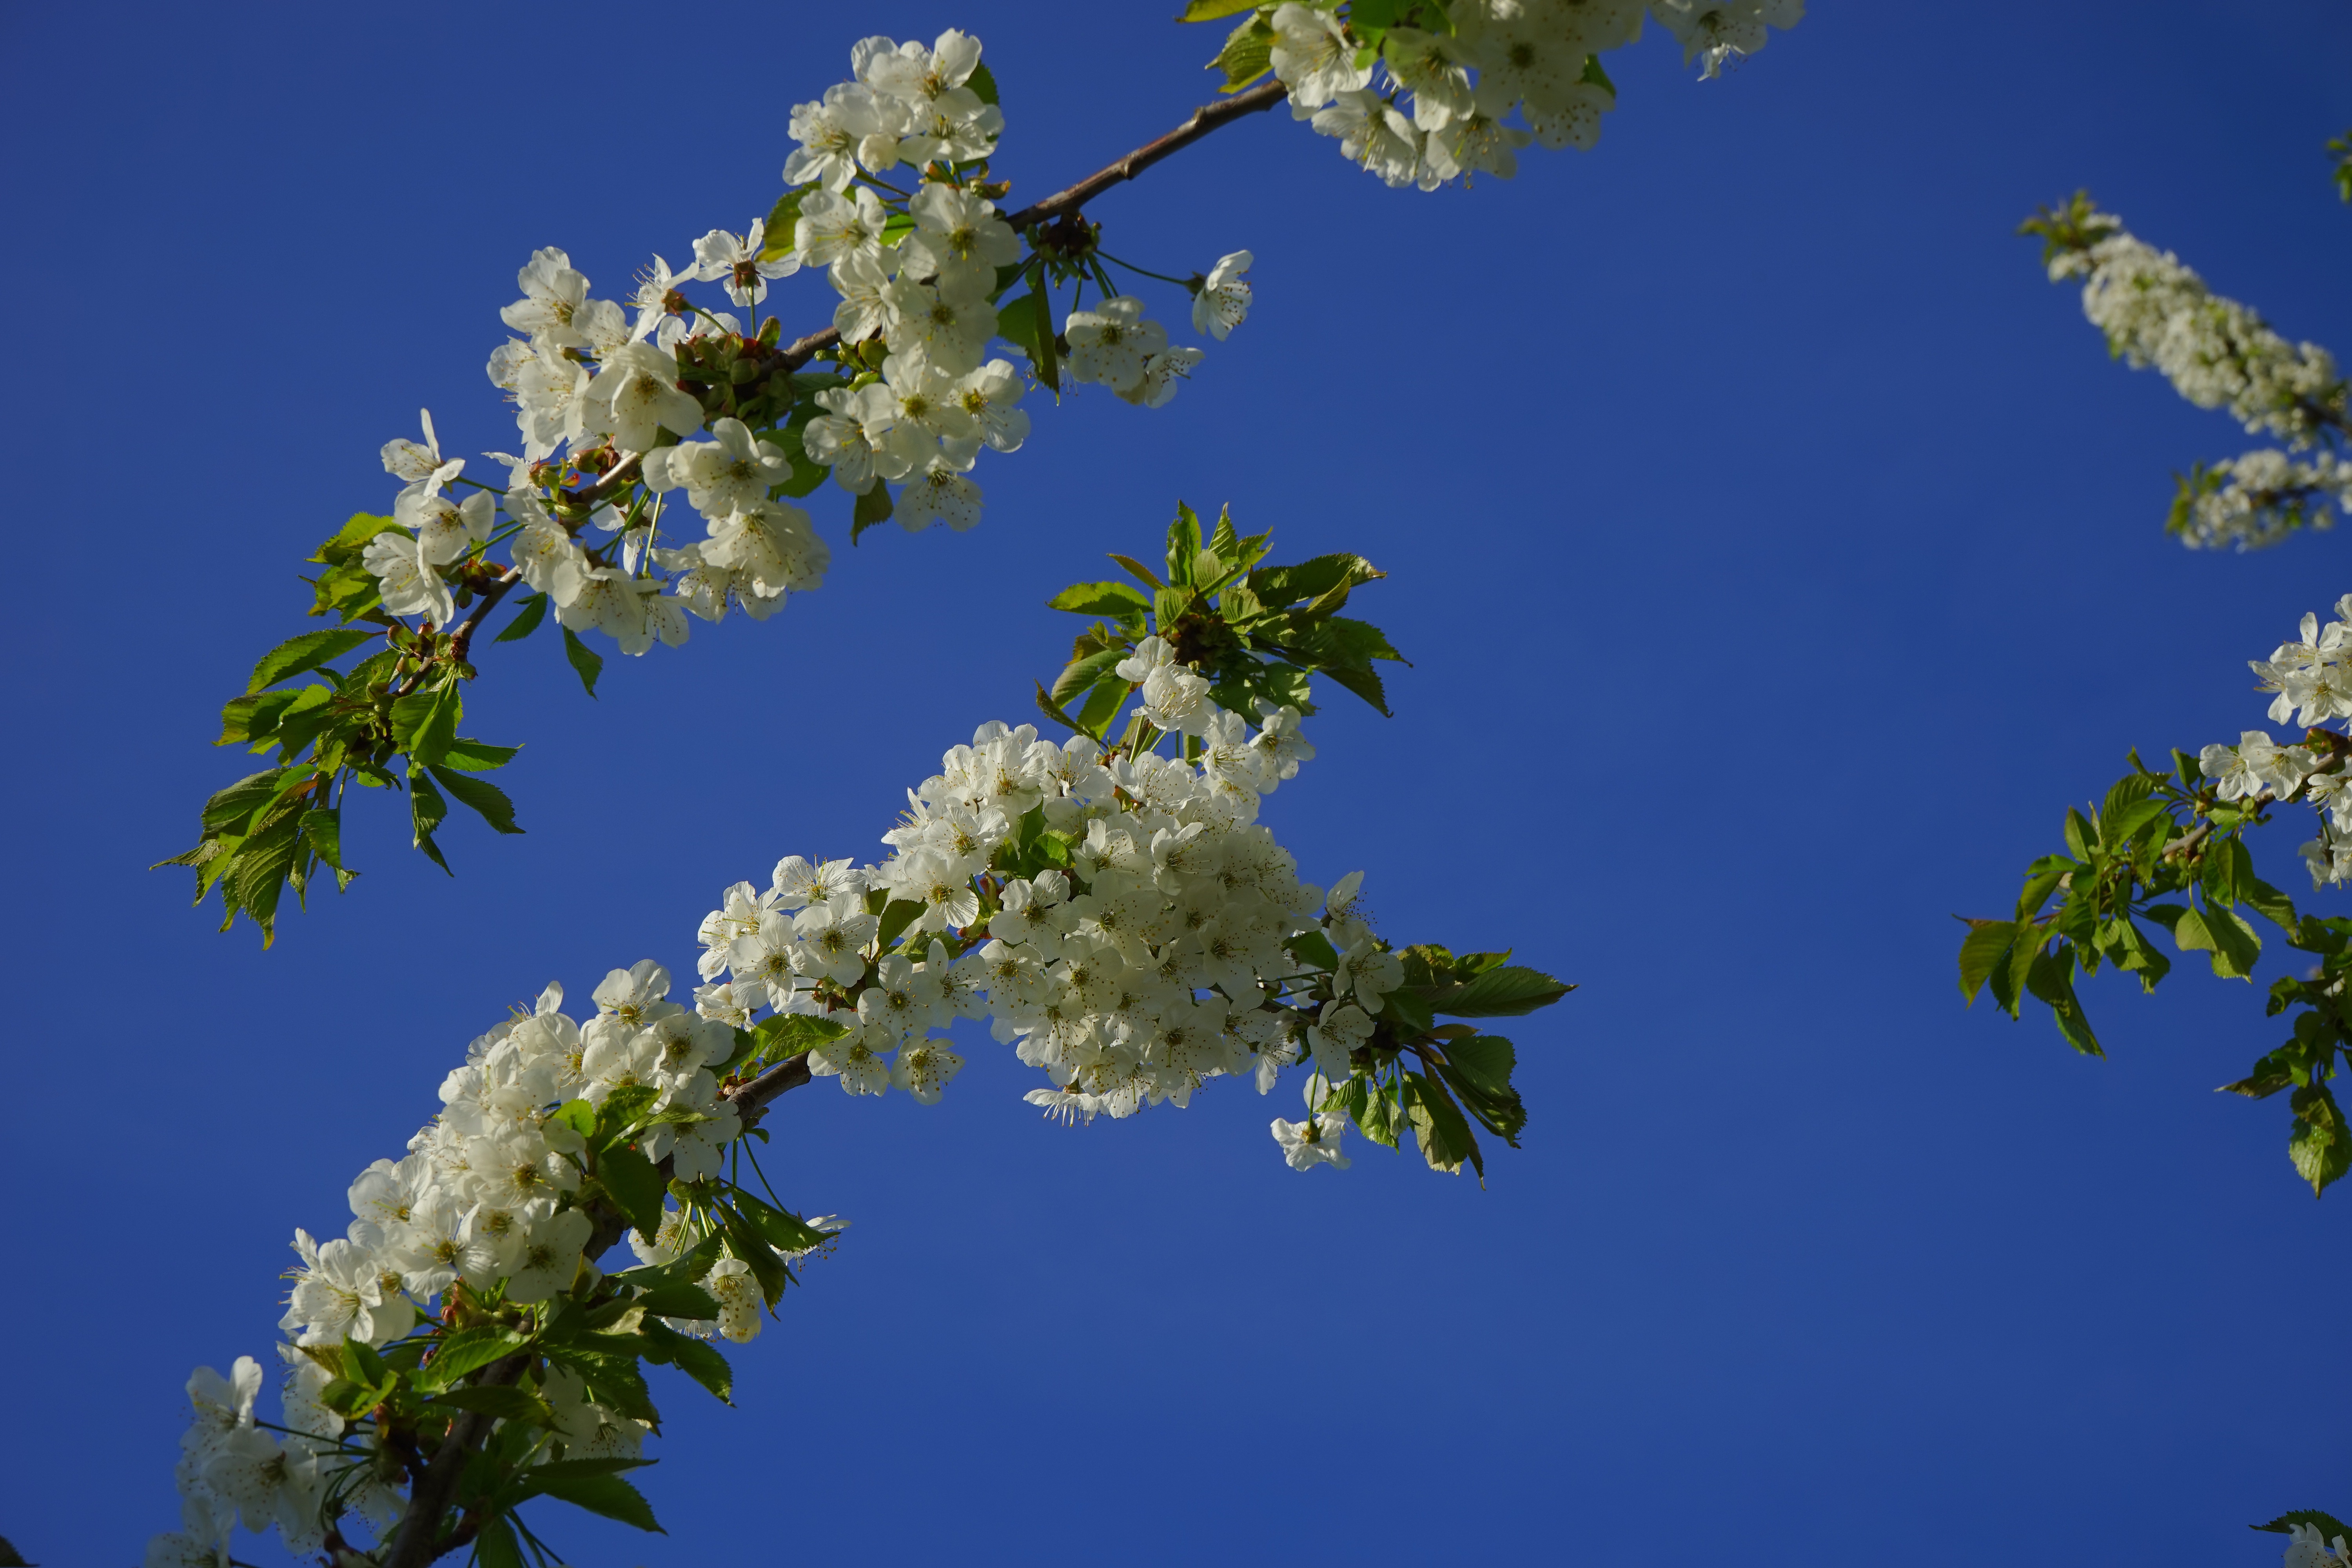
tree, nature, branch, blossom, plant, sky, white, sunlight, leaf, flower, bloom, spring, botany, blue, flora, cherry blossom, flowers, shrub, cherry, sunny day, flowering plant, spring day, woody plant, land plant